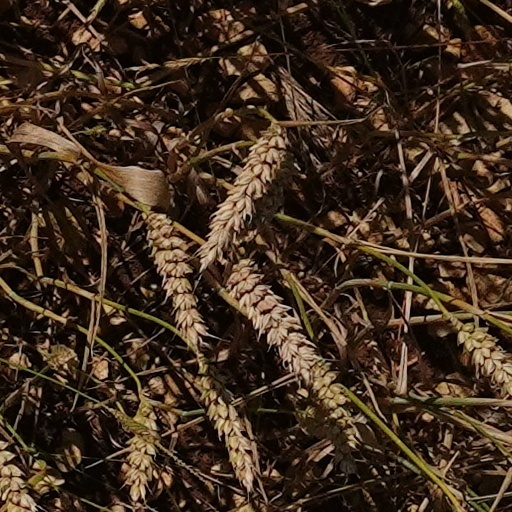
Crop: wheat